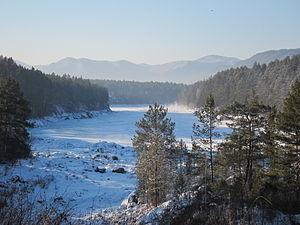
Le raïon de Maïma, ou aïmak de Maïma est un raïon de la république de l'Altaï, en fédération de Russie. Son chef-lieu administratif est Maïma.